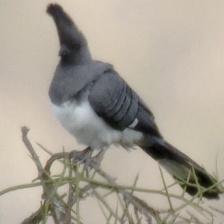
Species: GO AWAY BIRD
Scientific name: CORYTHAIXOIDES CONCOLOR